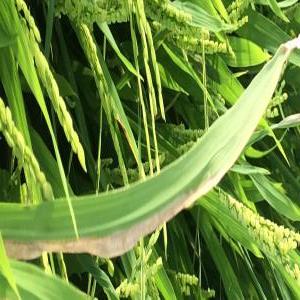
Disease: Bacterialblight